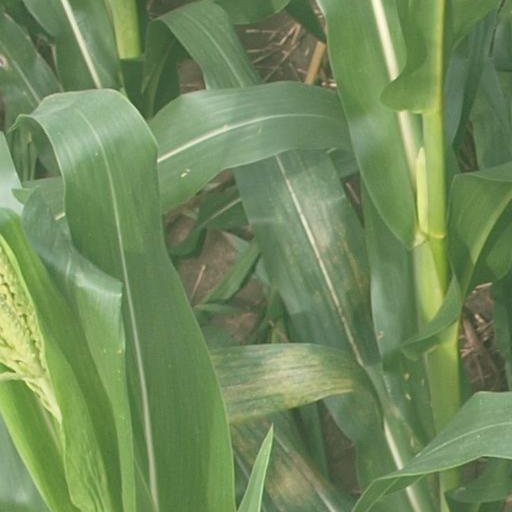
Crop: maize; corn